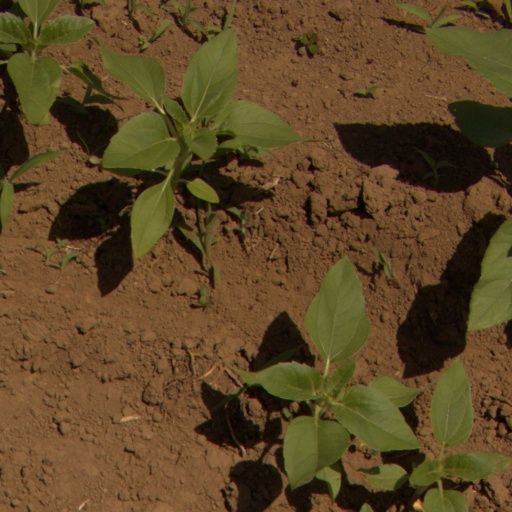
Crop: Jerusalem artichoke